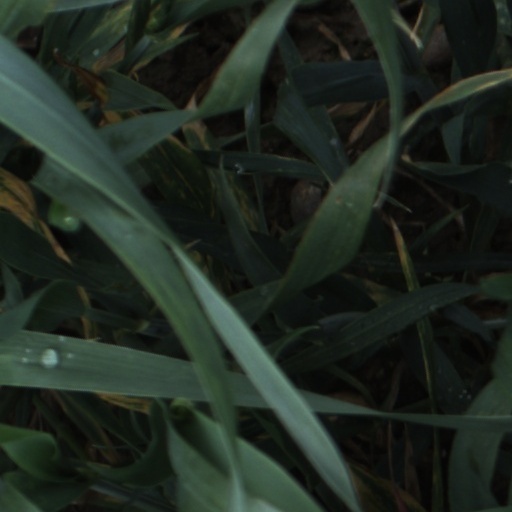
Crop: wheat